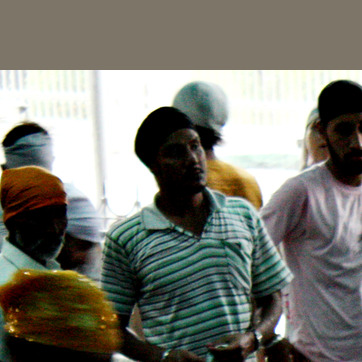
Material: skin